Catherine Jemmat

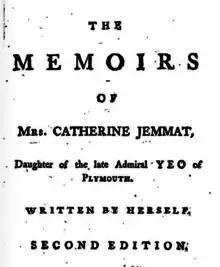
"Memoirs etc" by Mrs Catherine Jemmat

Catherine Jemmat (bap. 1714 – 1766) was an English author who published in "The Gentleman's Magazine" and produced two collections of her own.